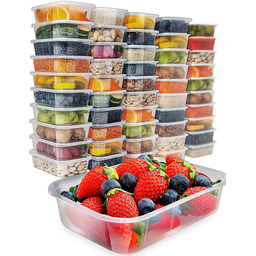
Label: plastic